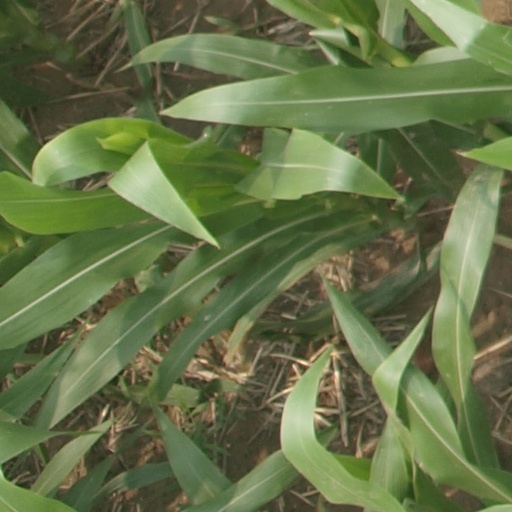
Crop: maize; corn